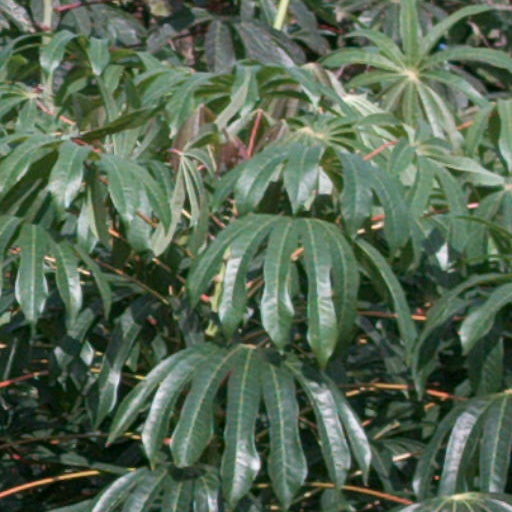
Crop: cassava